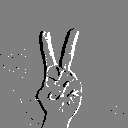
ASL letter: v